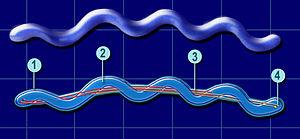
Schéma de principe du positionnement de flagelles internes d'un spirochète (ex
Les spirochètes sont des bactéries de forme hélicoïdale non colorable au gram et non cultivables.
Les borrélies sont un genre de bactéries spiralées du groupe des spirochètes, découvert il y a plus de 100 ans.